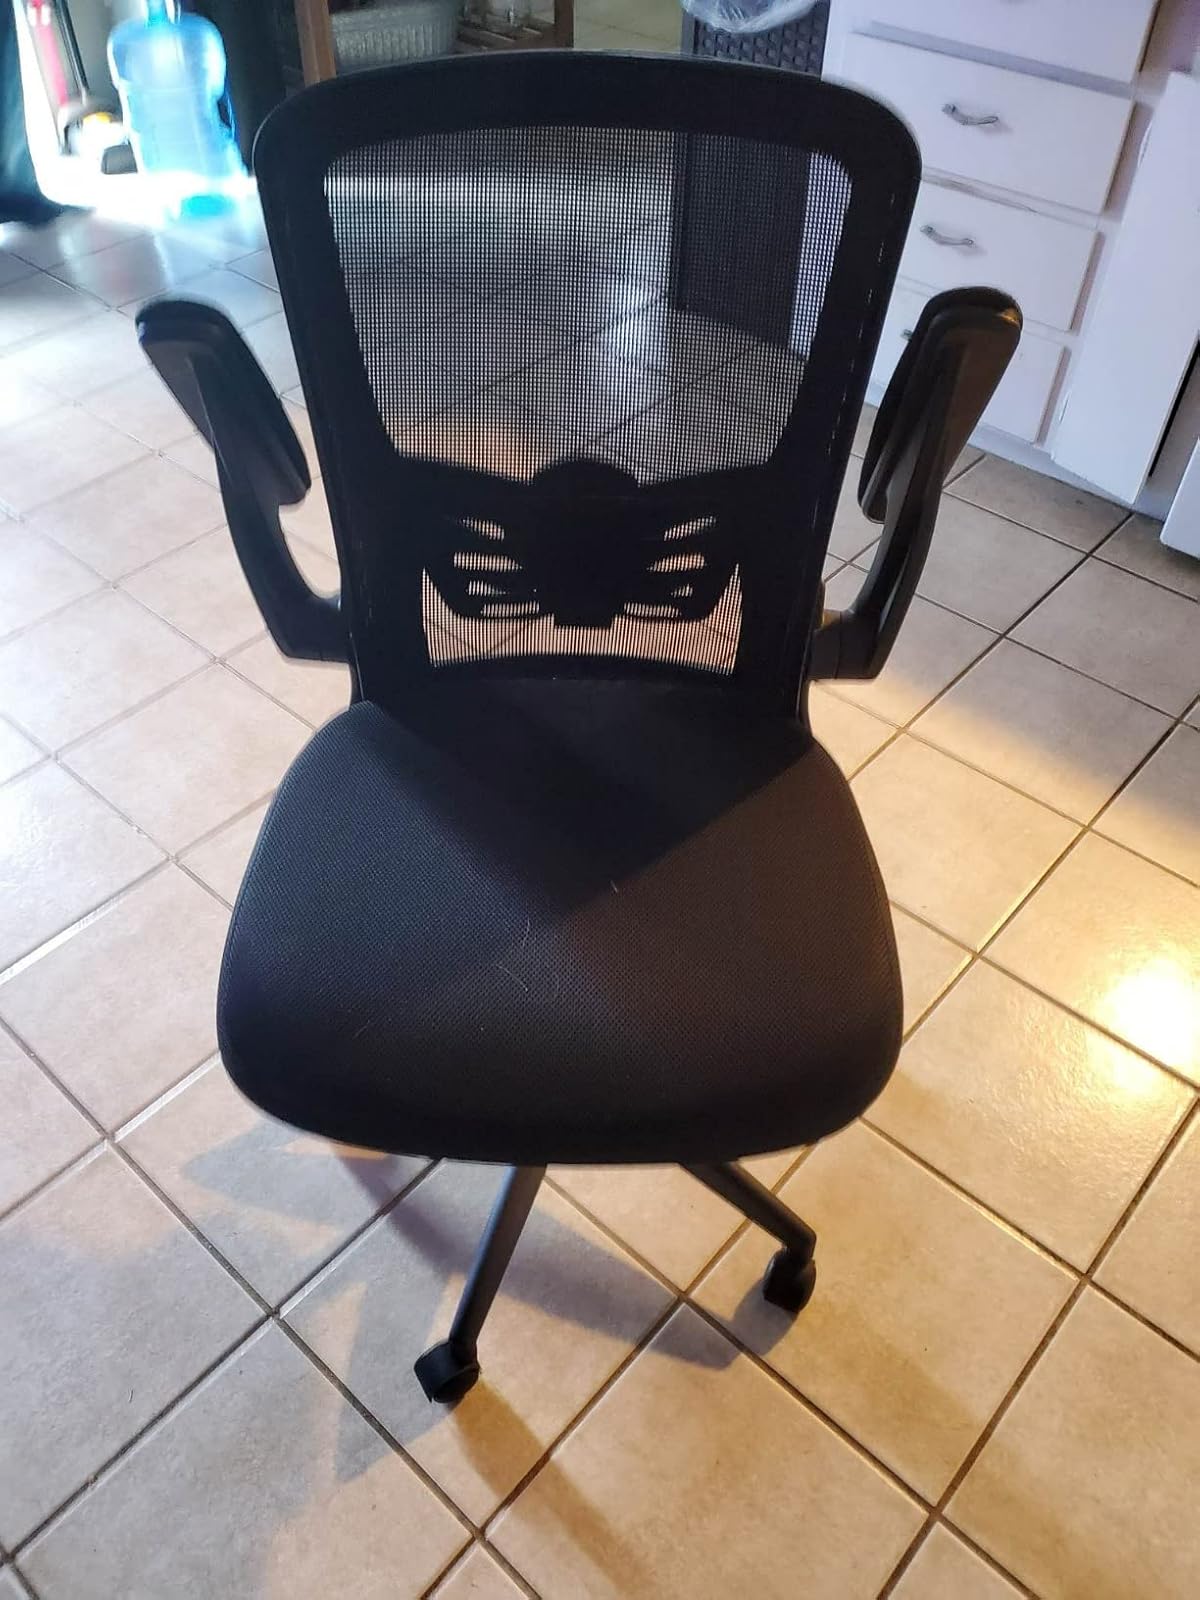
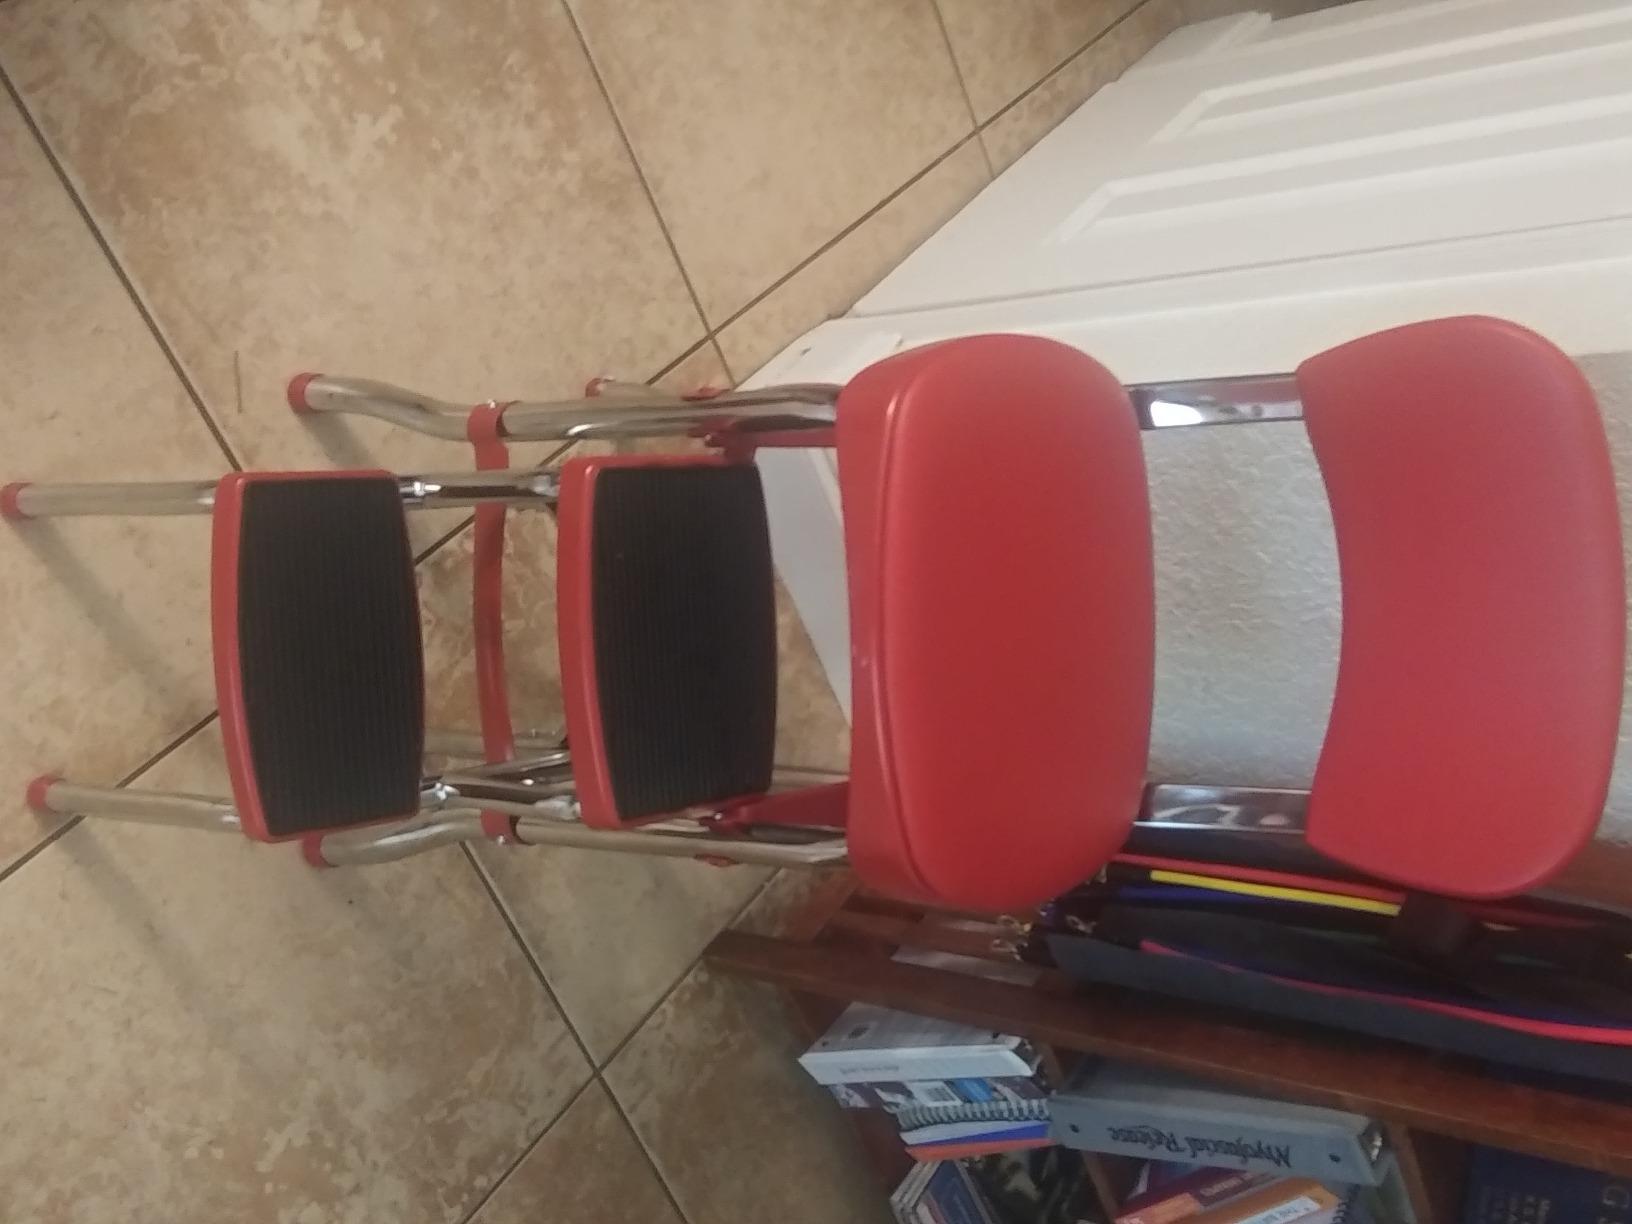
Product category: items_chair
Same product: no